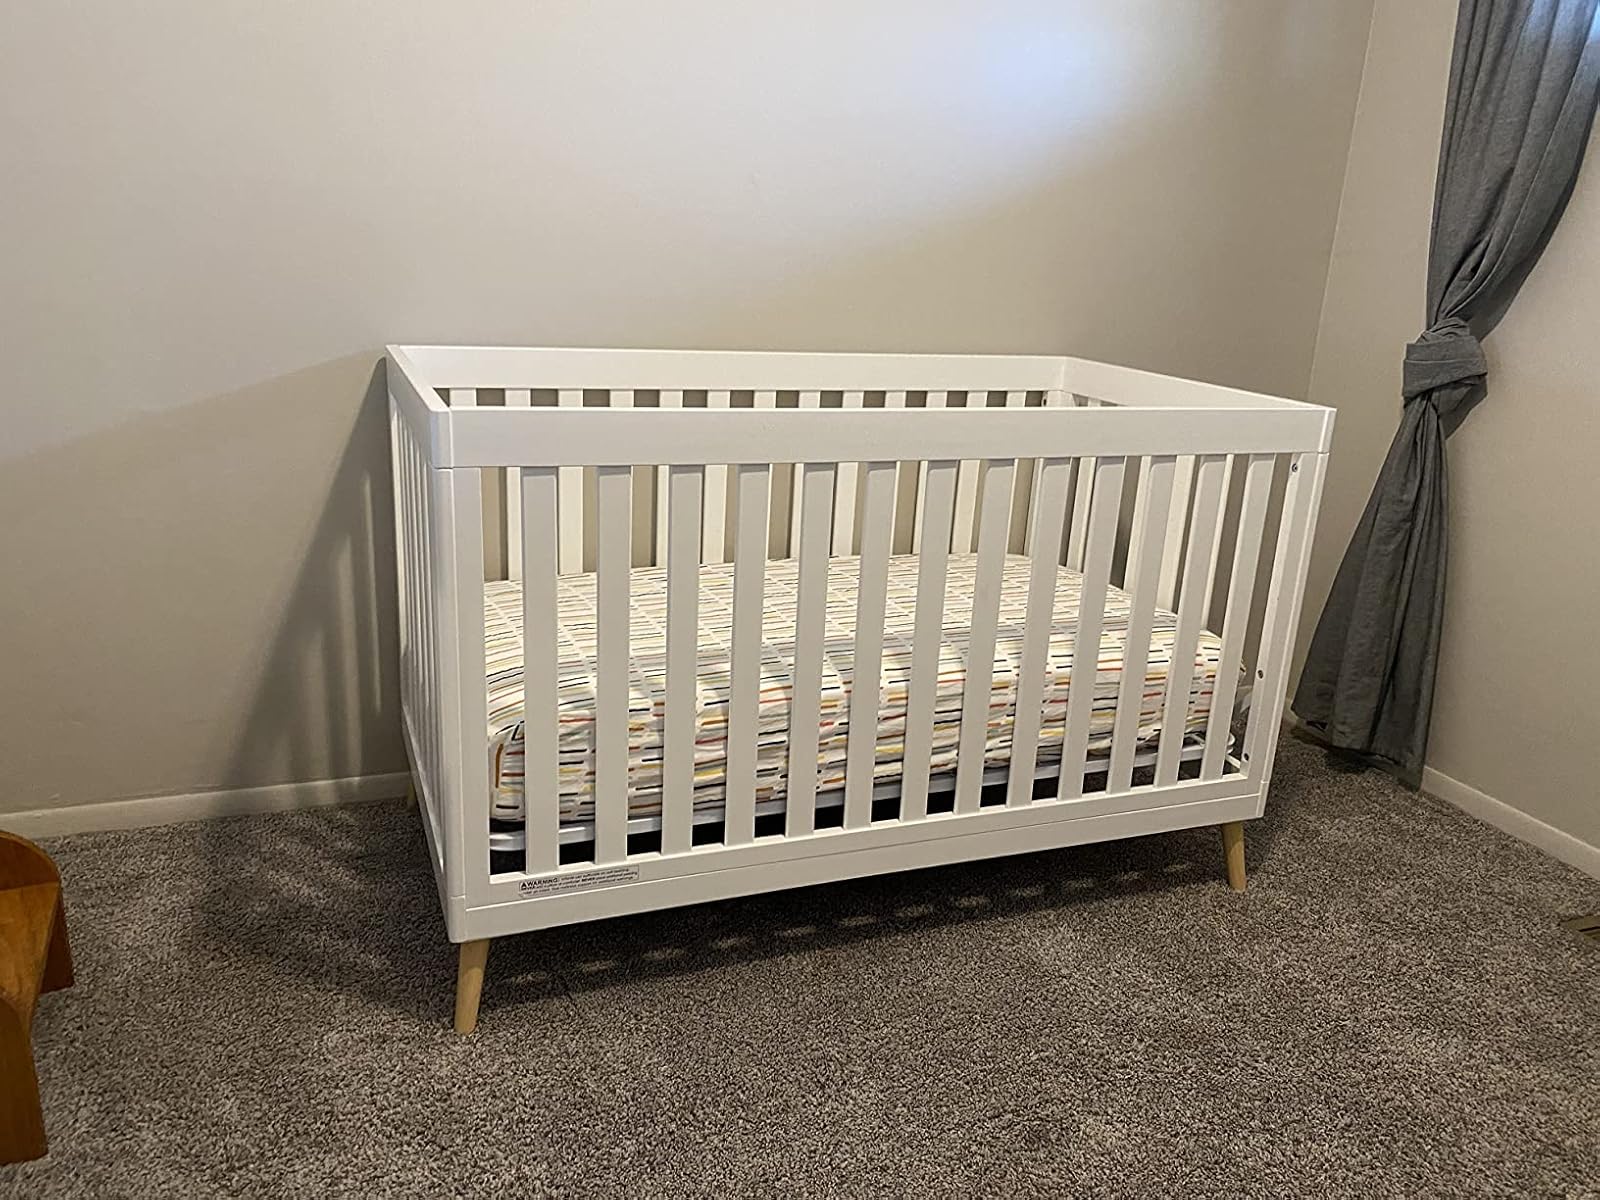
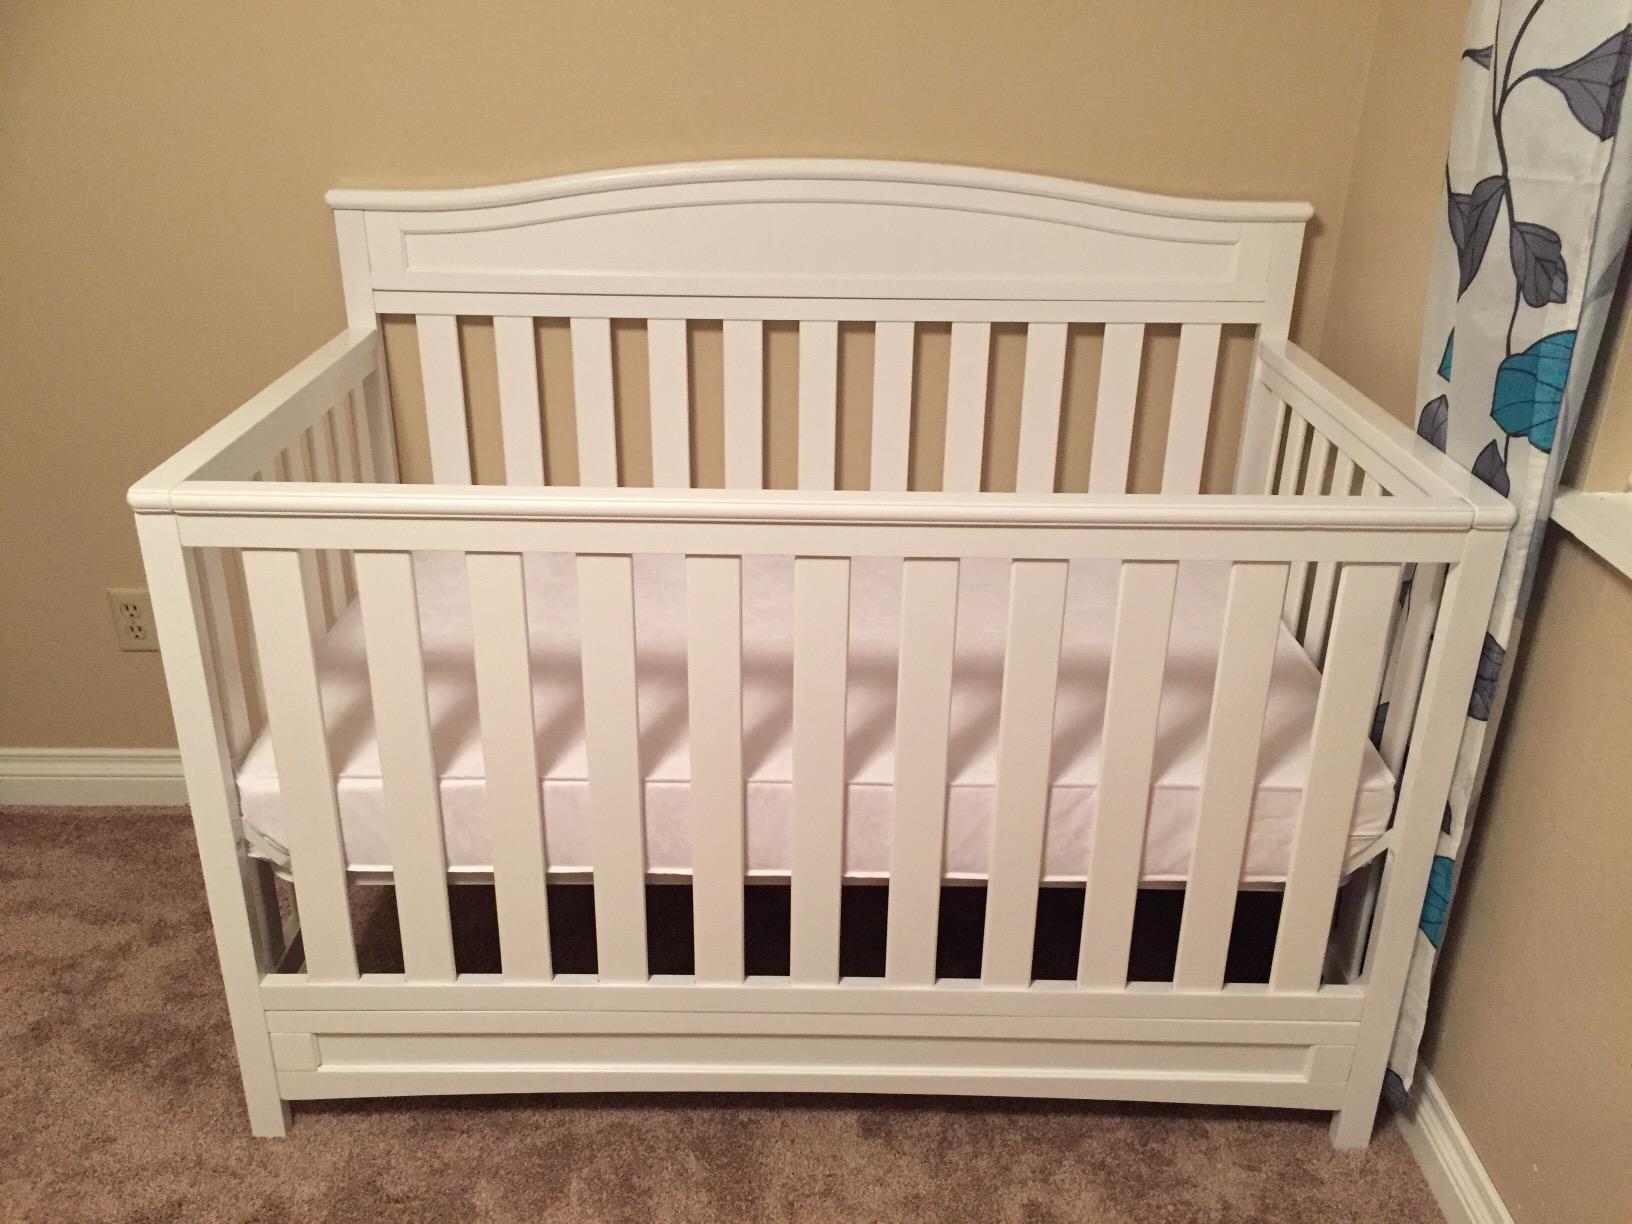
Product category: products_crib
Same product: no